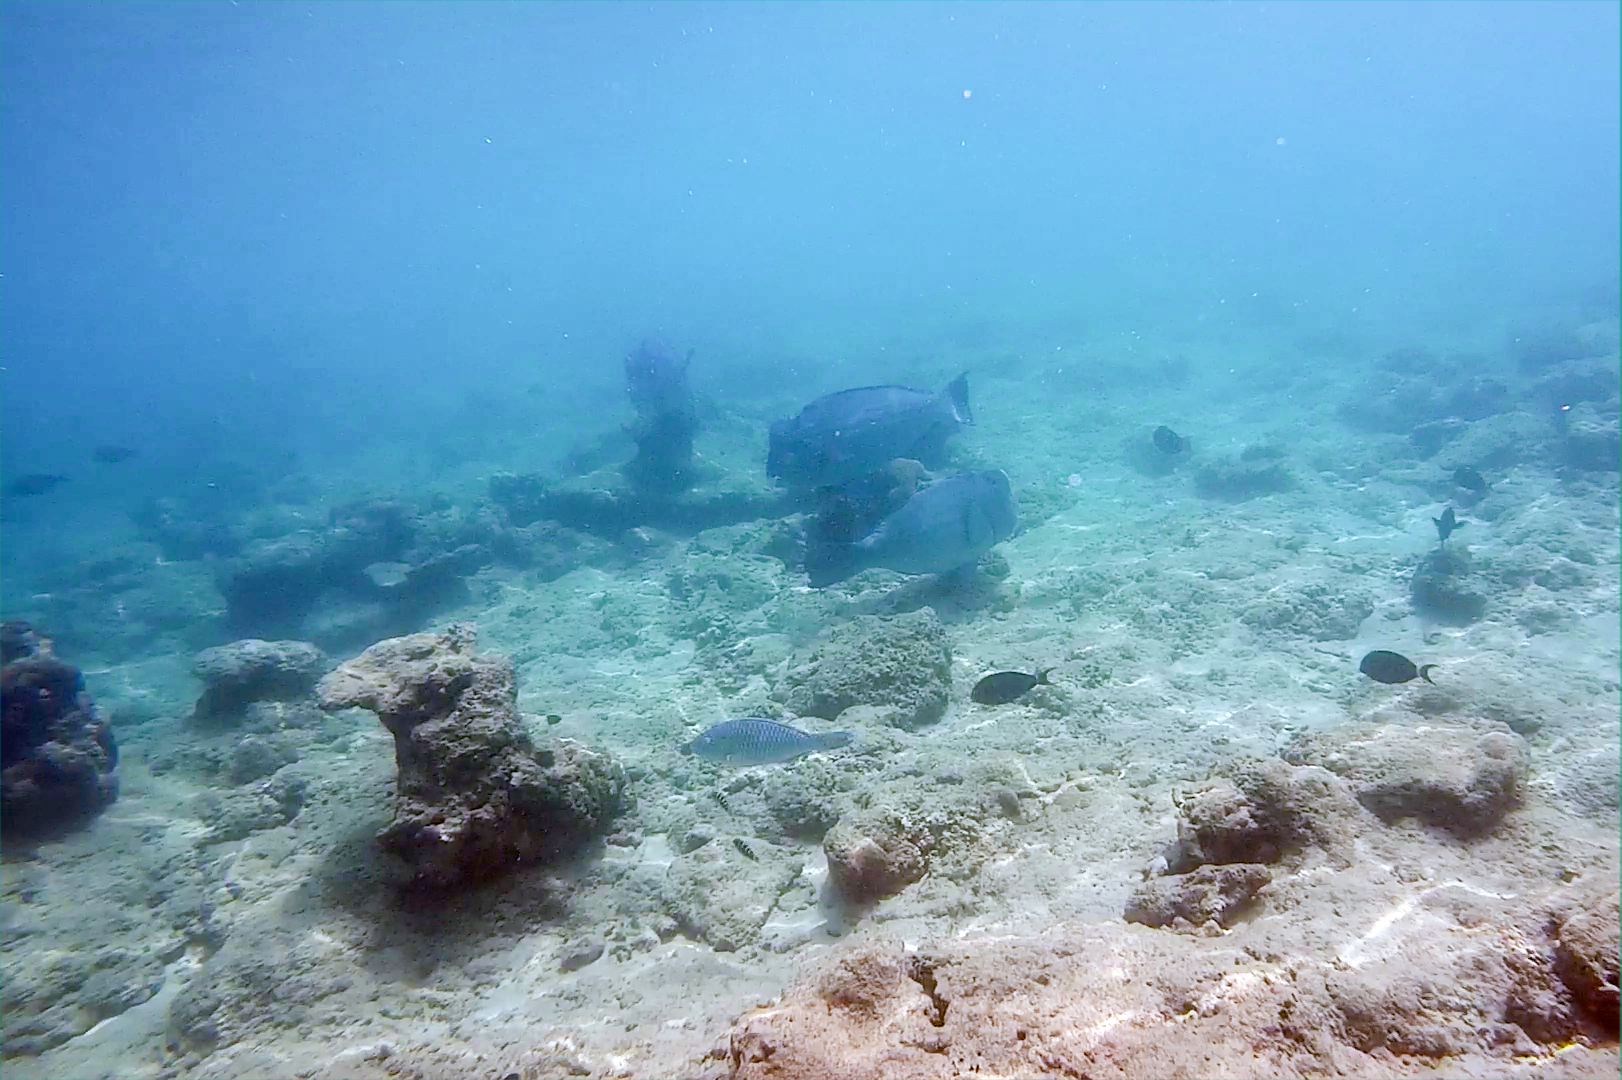
Scarus ghobban (Blue-barred Parrotfish)